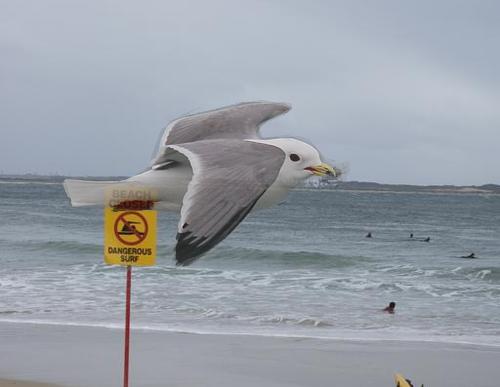
Bird species: Red_legged_Kittiwake
Bird type: waterbird
Background: water